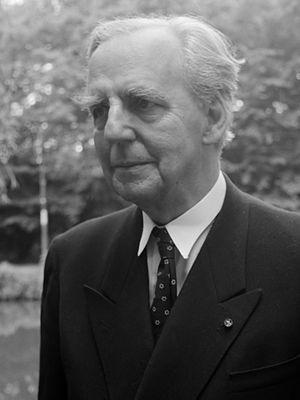
Eduard Verkade fut un acteur, metteur en scène et directeur de théâtre néerlandais.